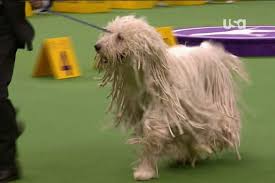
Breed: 318-n000115-komondor